Laura Bush

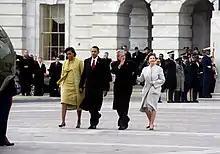
Former First Lady Laura Bush and her husband being escorted to a waiting helicopter by President Barack Obama and First Lady Michelle Obama on January 20, 2009

In February 2009, the month after she and her husband left office, Laura and George W. Bush moved into a new residence in Dallas. In November 2009, the former first lady, accompanied by her husband, made a visit to families of veterans in Fort Hood. The couple expressed their wishes that the trip not be publicized. However, Fox News revealed the trip the following morning.